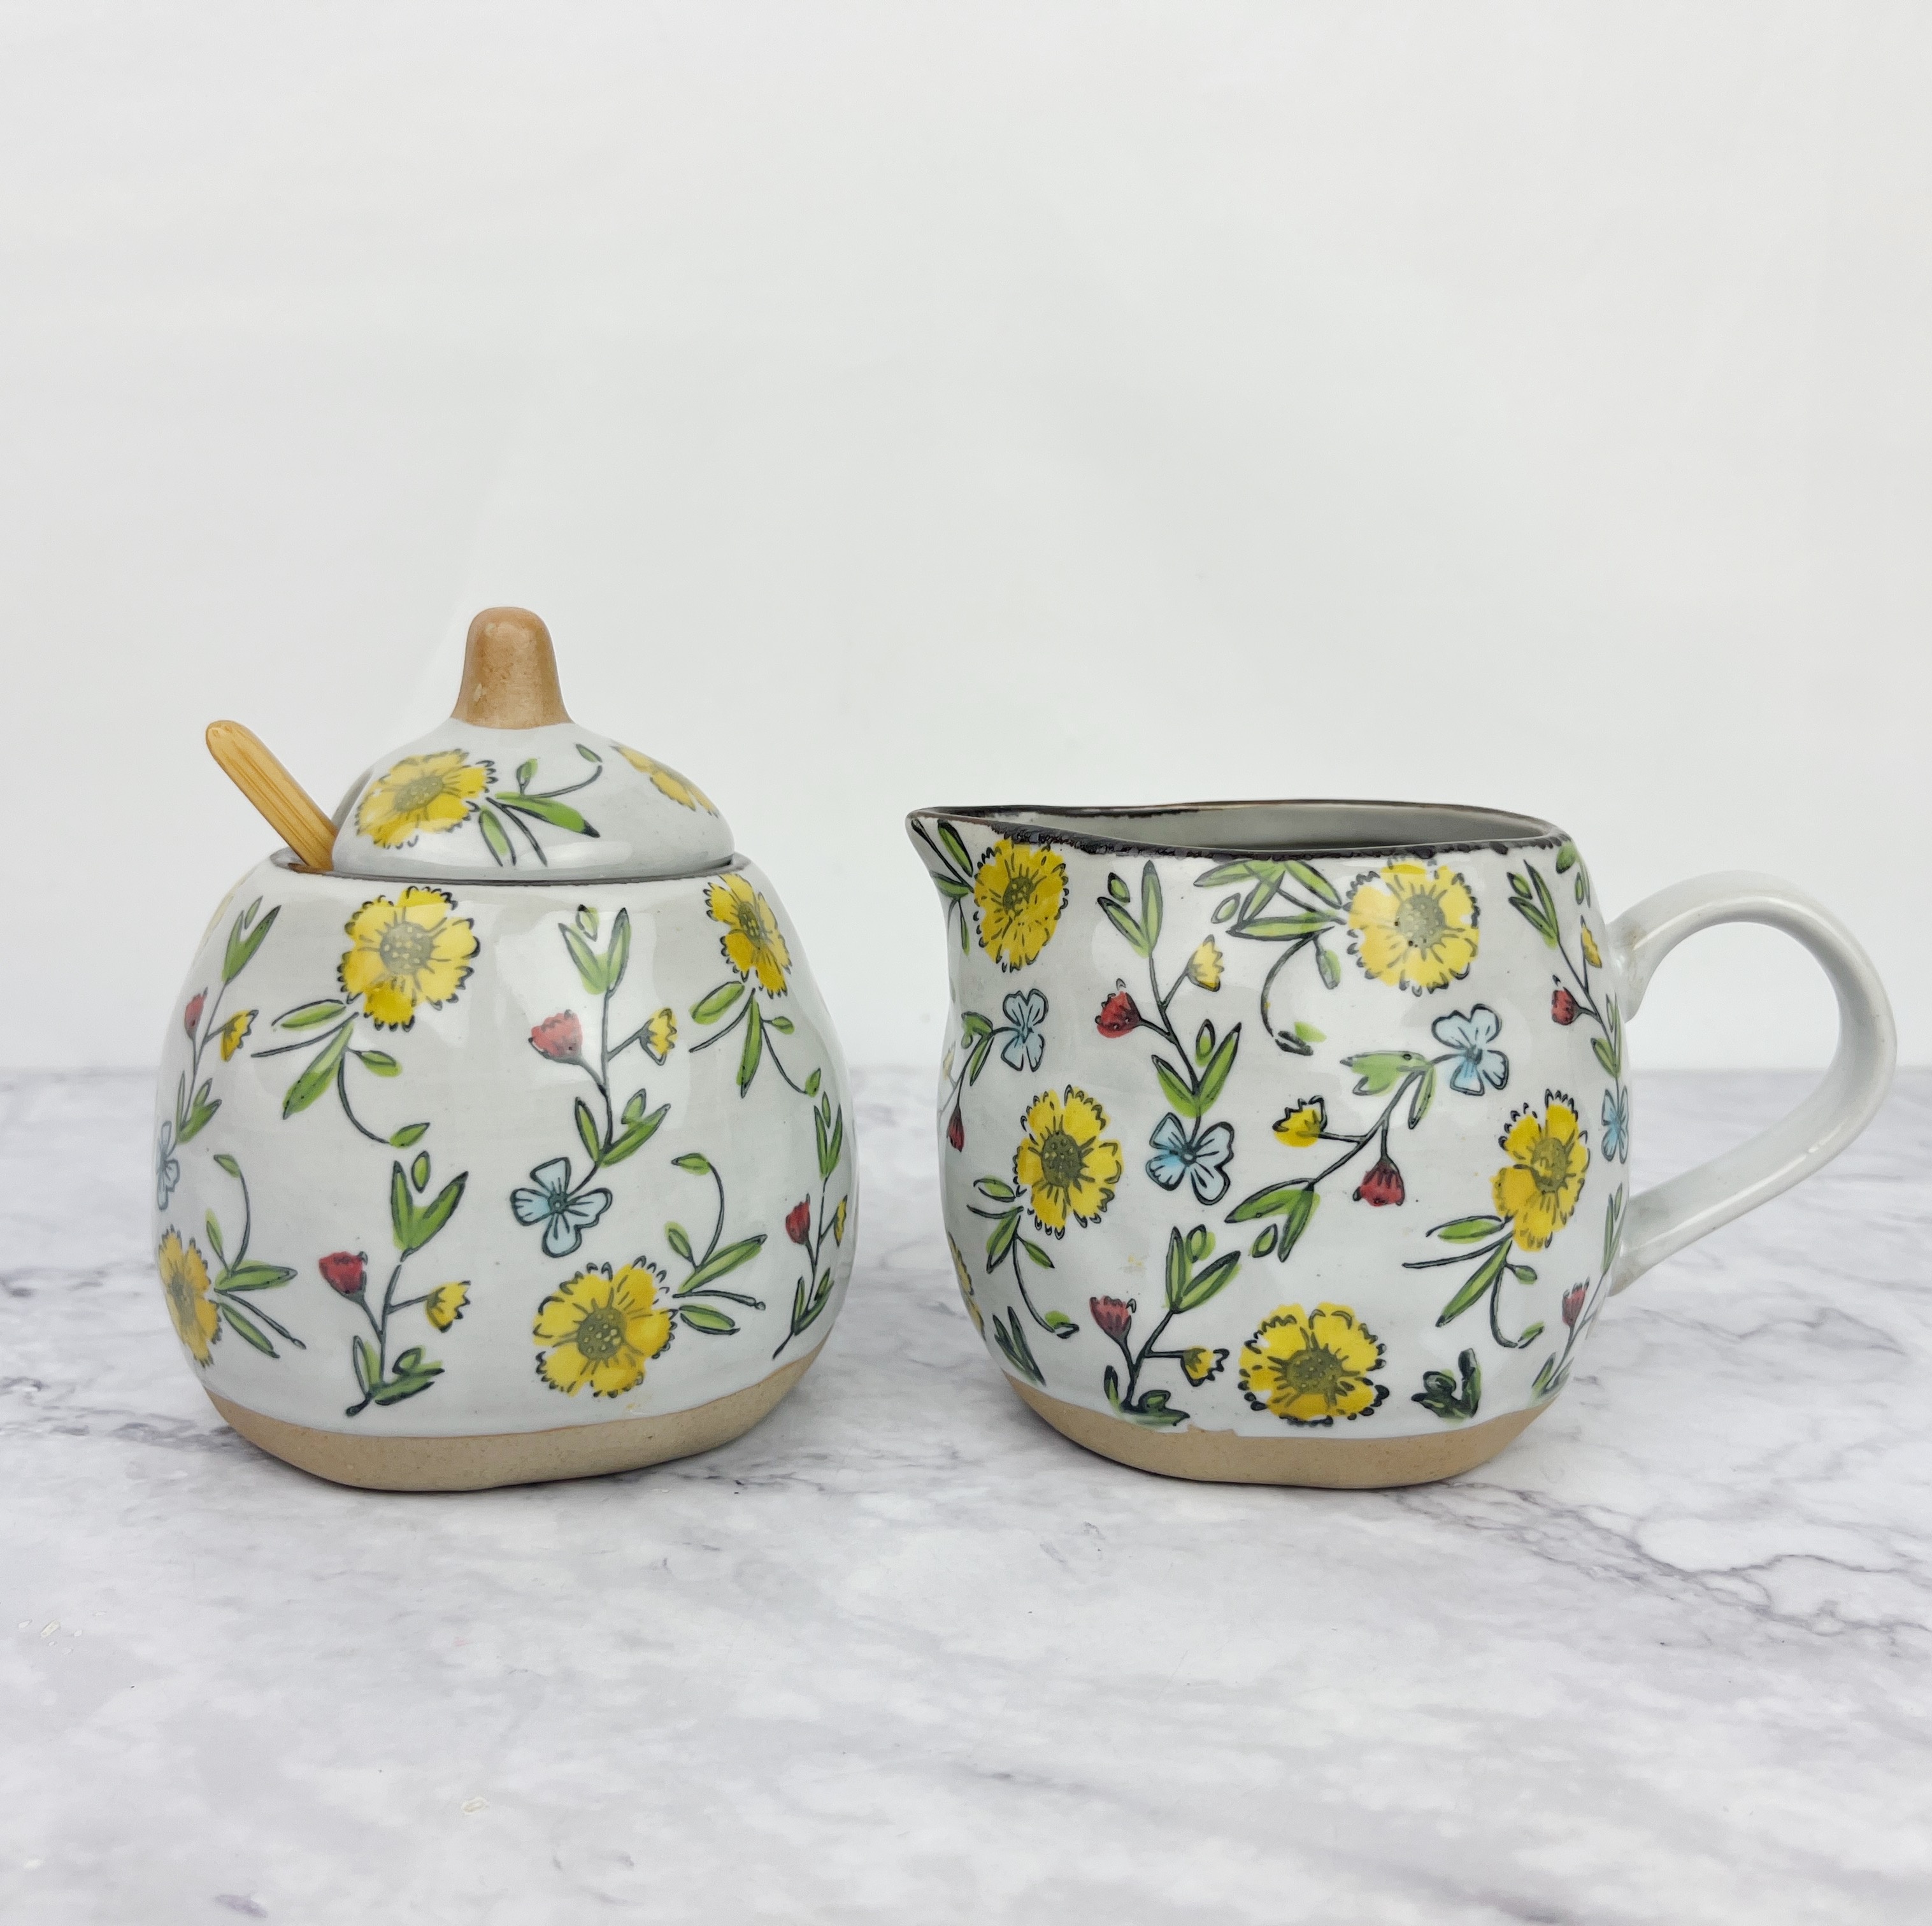
Hand Painted Floral Creamer and Sugar Canister
This beautiful stoneware creamer & sugar canister set is the perfect treat to keep out on the dining table! A useful and decorative piece for any home! Hand-painted stoneware Wood spoon included with canister Sugar Pot: 3.5 x 4.25 inches | 10 oz. Creamer: 3.5 x 3.25 inches | 12 oz. Stoneware Sold separately
Brand: Creative Co-op
Category: Home & Garden > Kitchen & Dining > Tableware > Serveware > Sugar Bowls & Creamers